Makemake

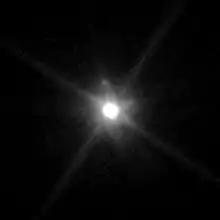
Low-resolution image of Makemake and its unnamed moon S/2015 (136472) 1 by the Hubble Space Telescope, April 2015

Makemake (minor-planet designation: 136472 Makemake) is a dwarf planet and the largest of what is known as the classical population of Kuiper belt objects, with a diameter approximately that of Saturn's moon Iapetus, or 60% that of Pluto. It has one known satellite. Its extremely low average temperature, about , means its surface is covered with methane, ethane, and possibly nitrogen ices. Makemake shows signs of geothermal activity and thus may be capable of supporting active geology and harboring an active subsurface ocean.